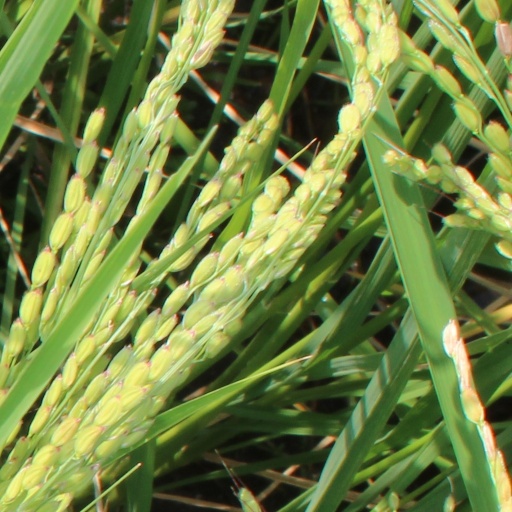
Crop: rice